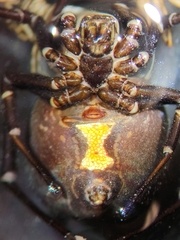
Species: Lactrodectus_hesperus